Florentine military reforms

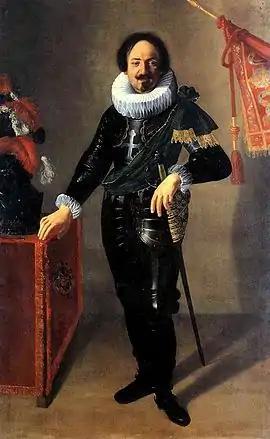
A 17th-century "Condottiere," by Artemisia Gentileschi

For centuries Italy had been dominated by the Kings of France, Germany, Spain, and countless dukes and princes of German and French origin.